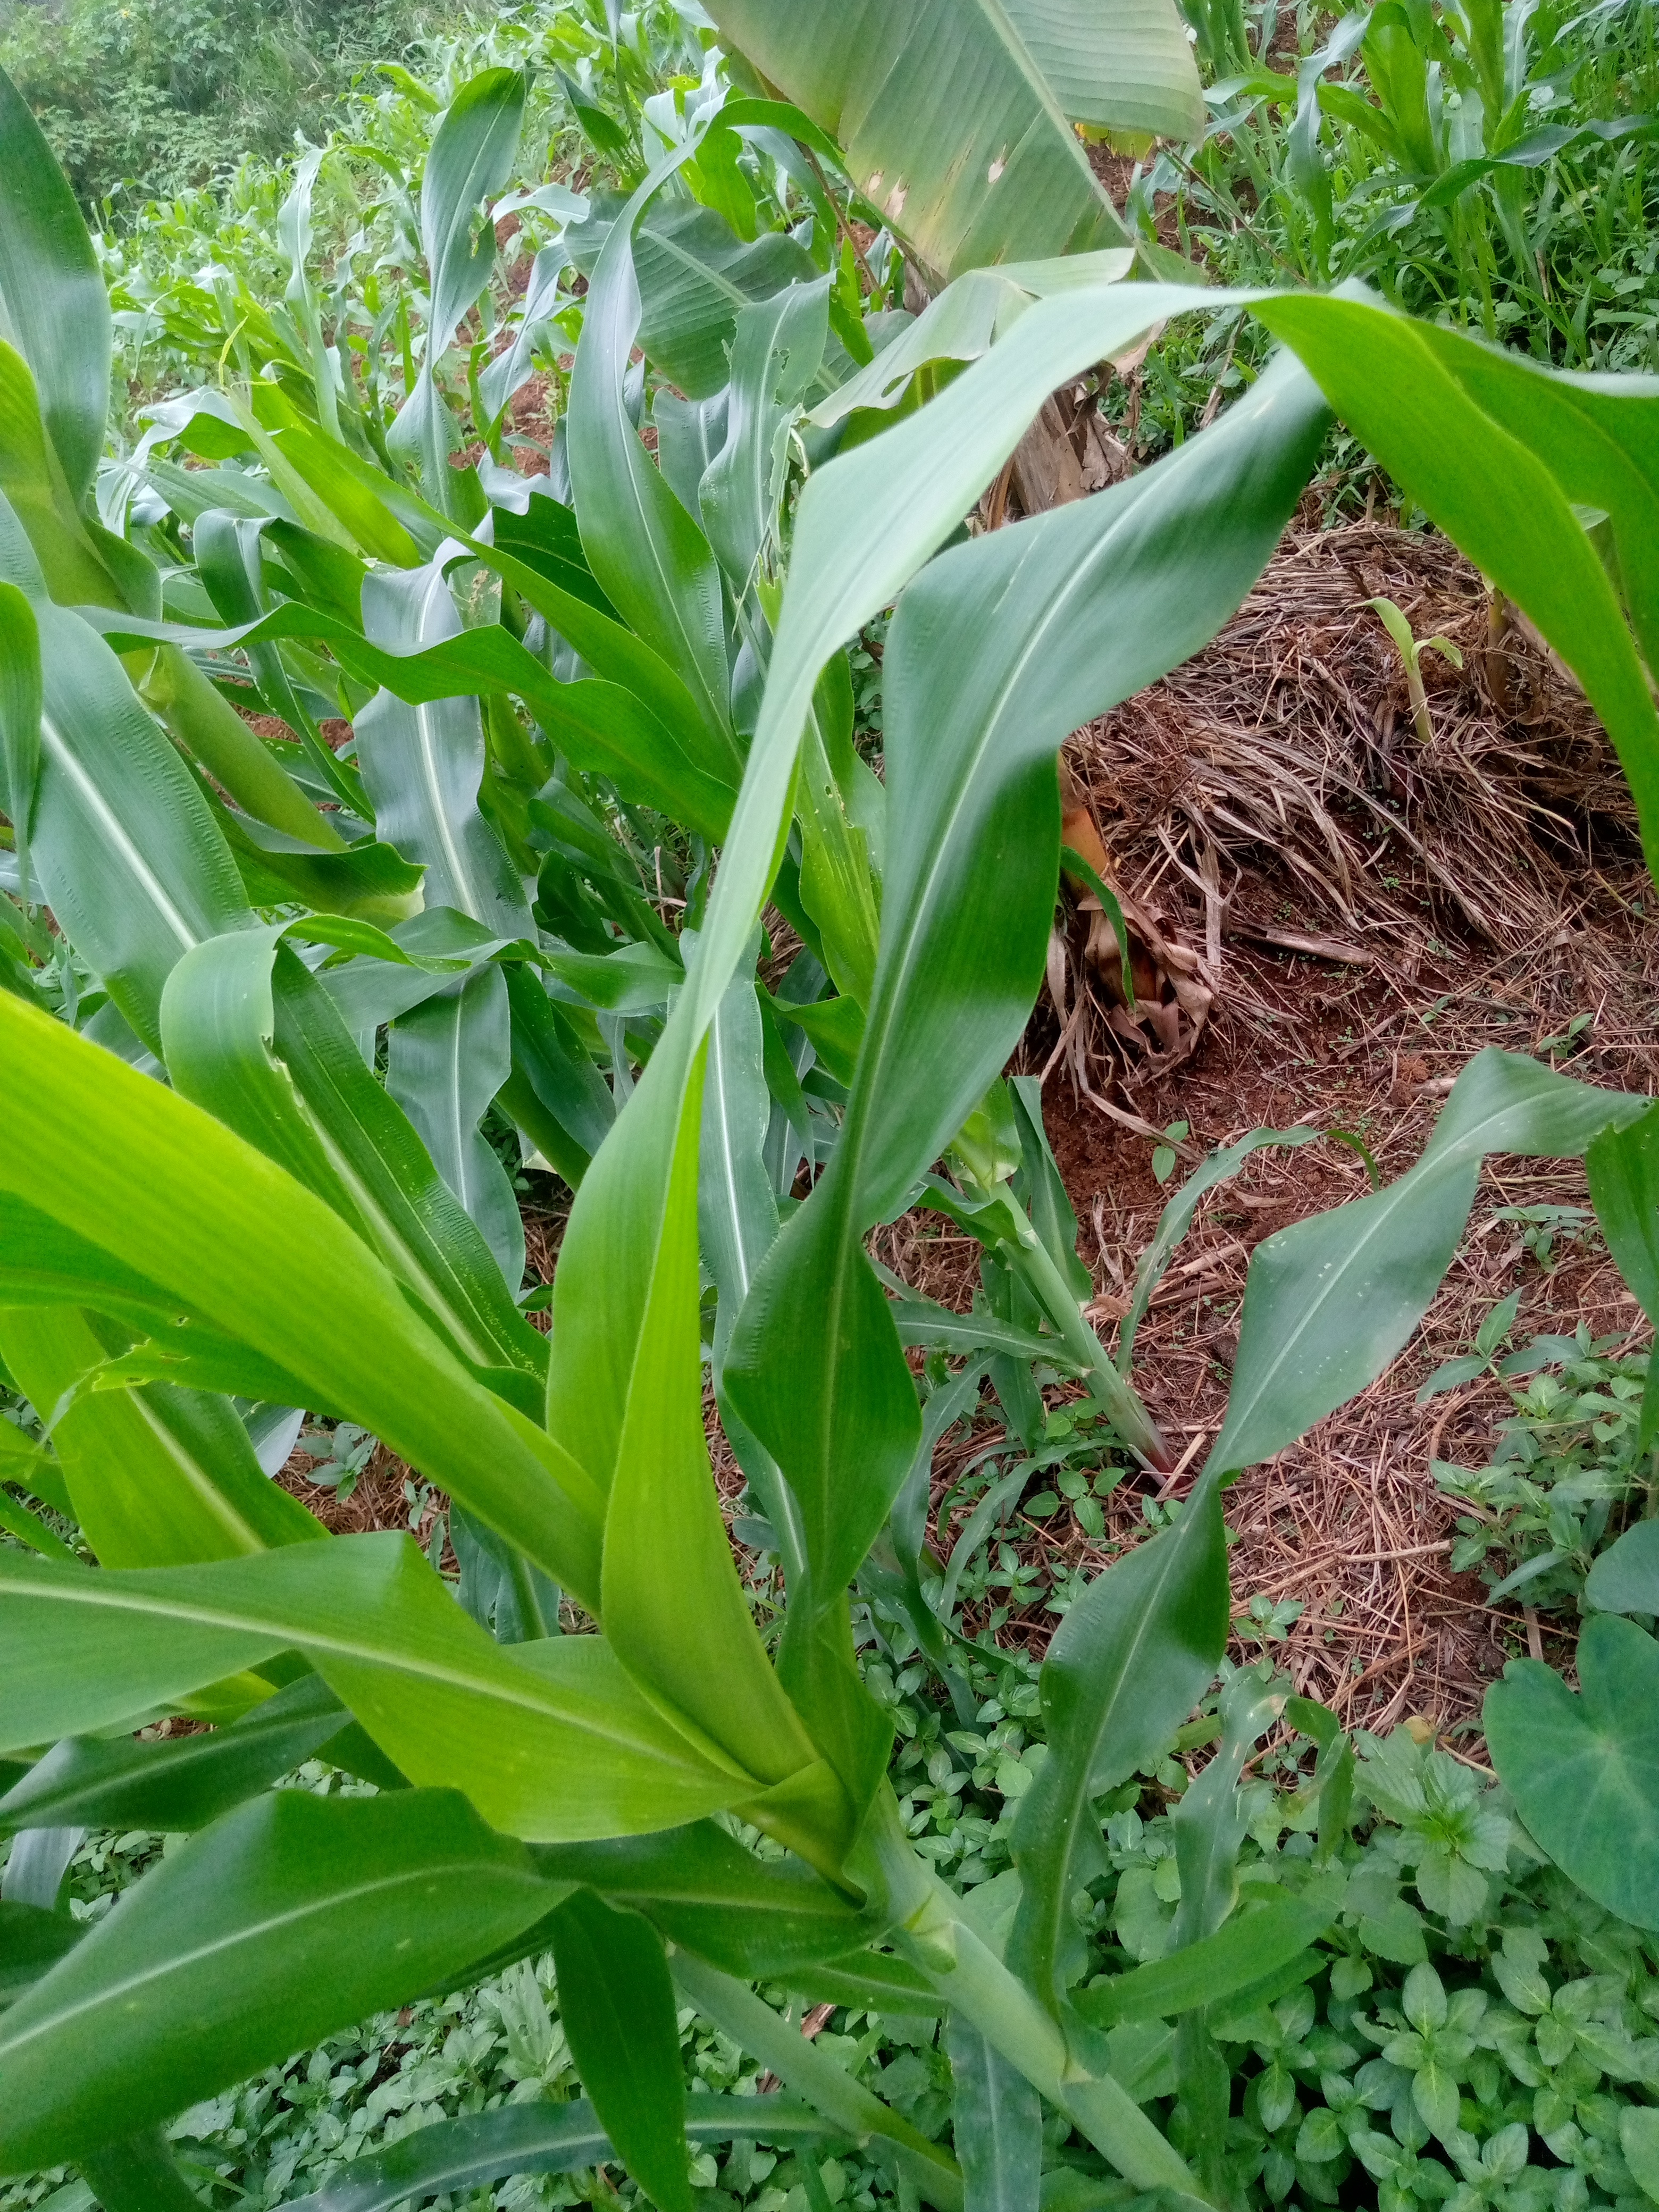
Label: healthy